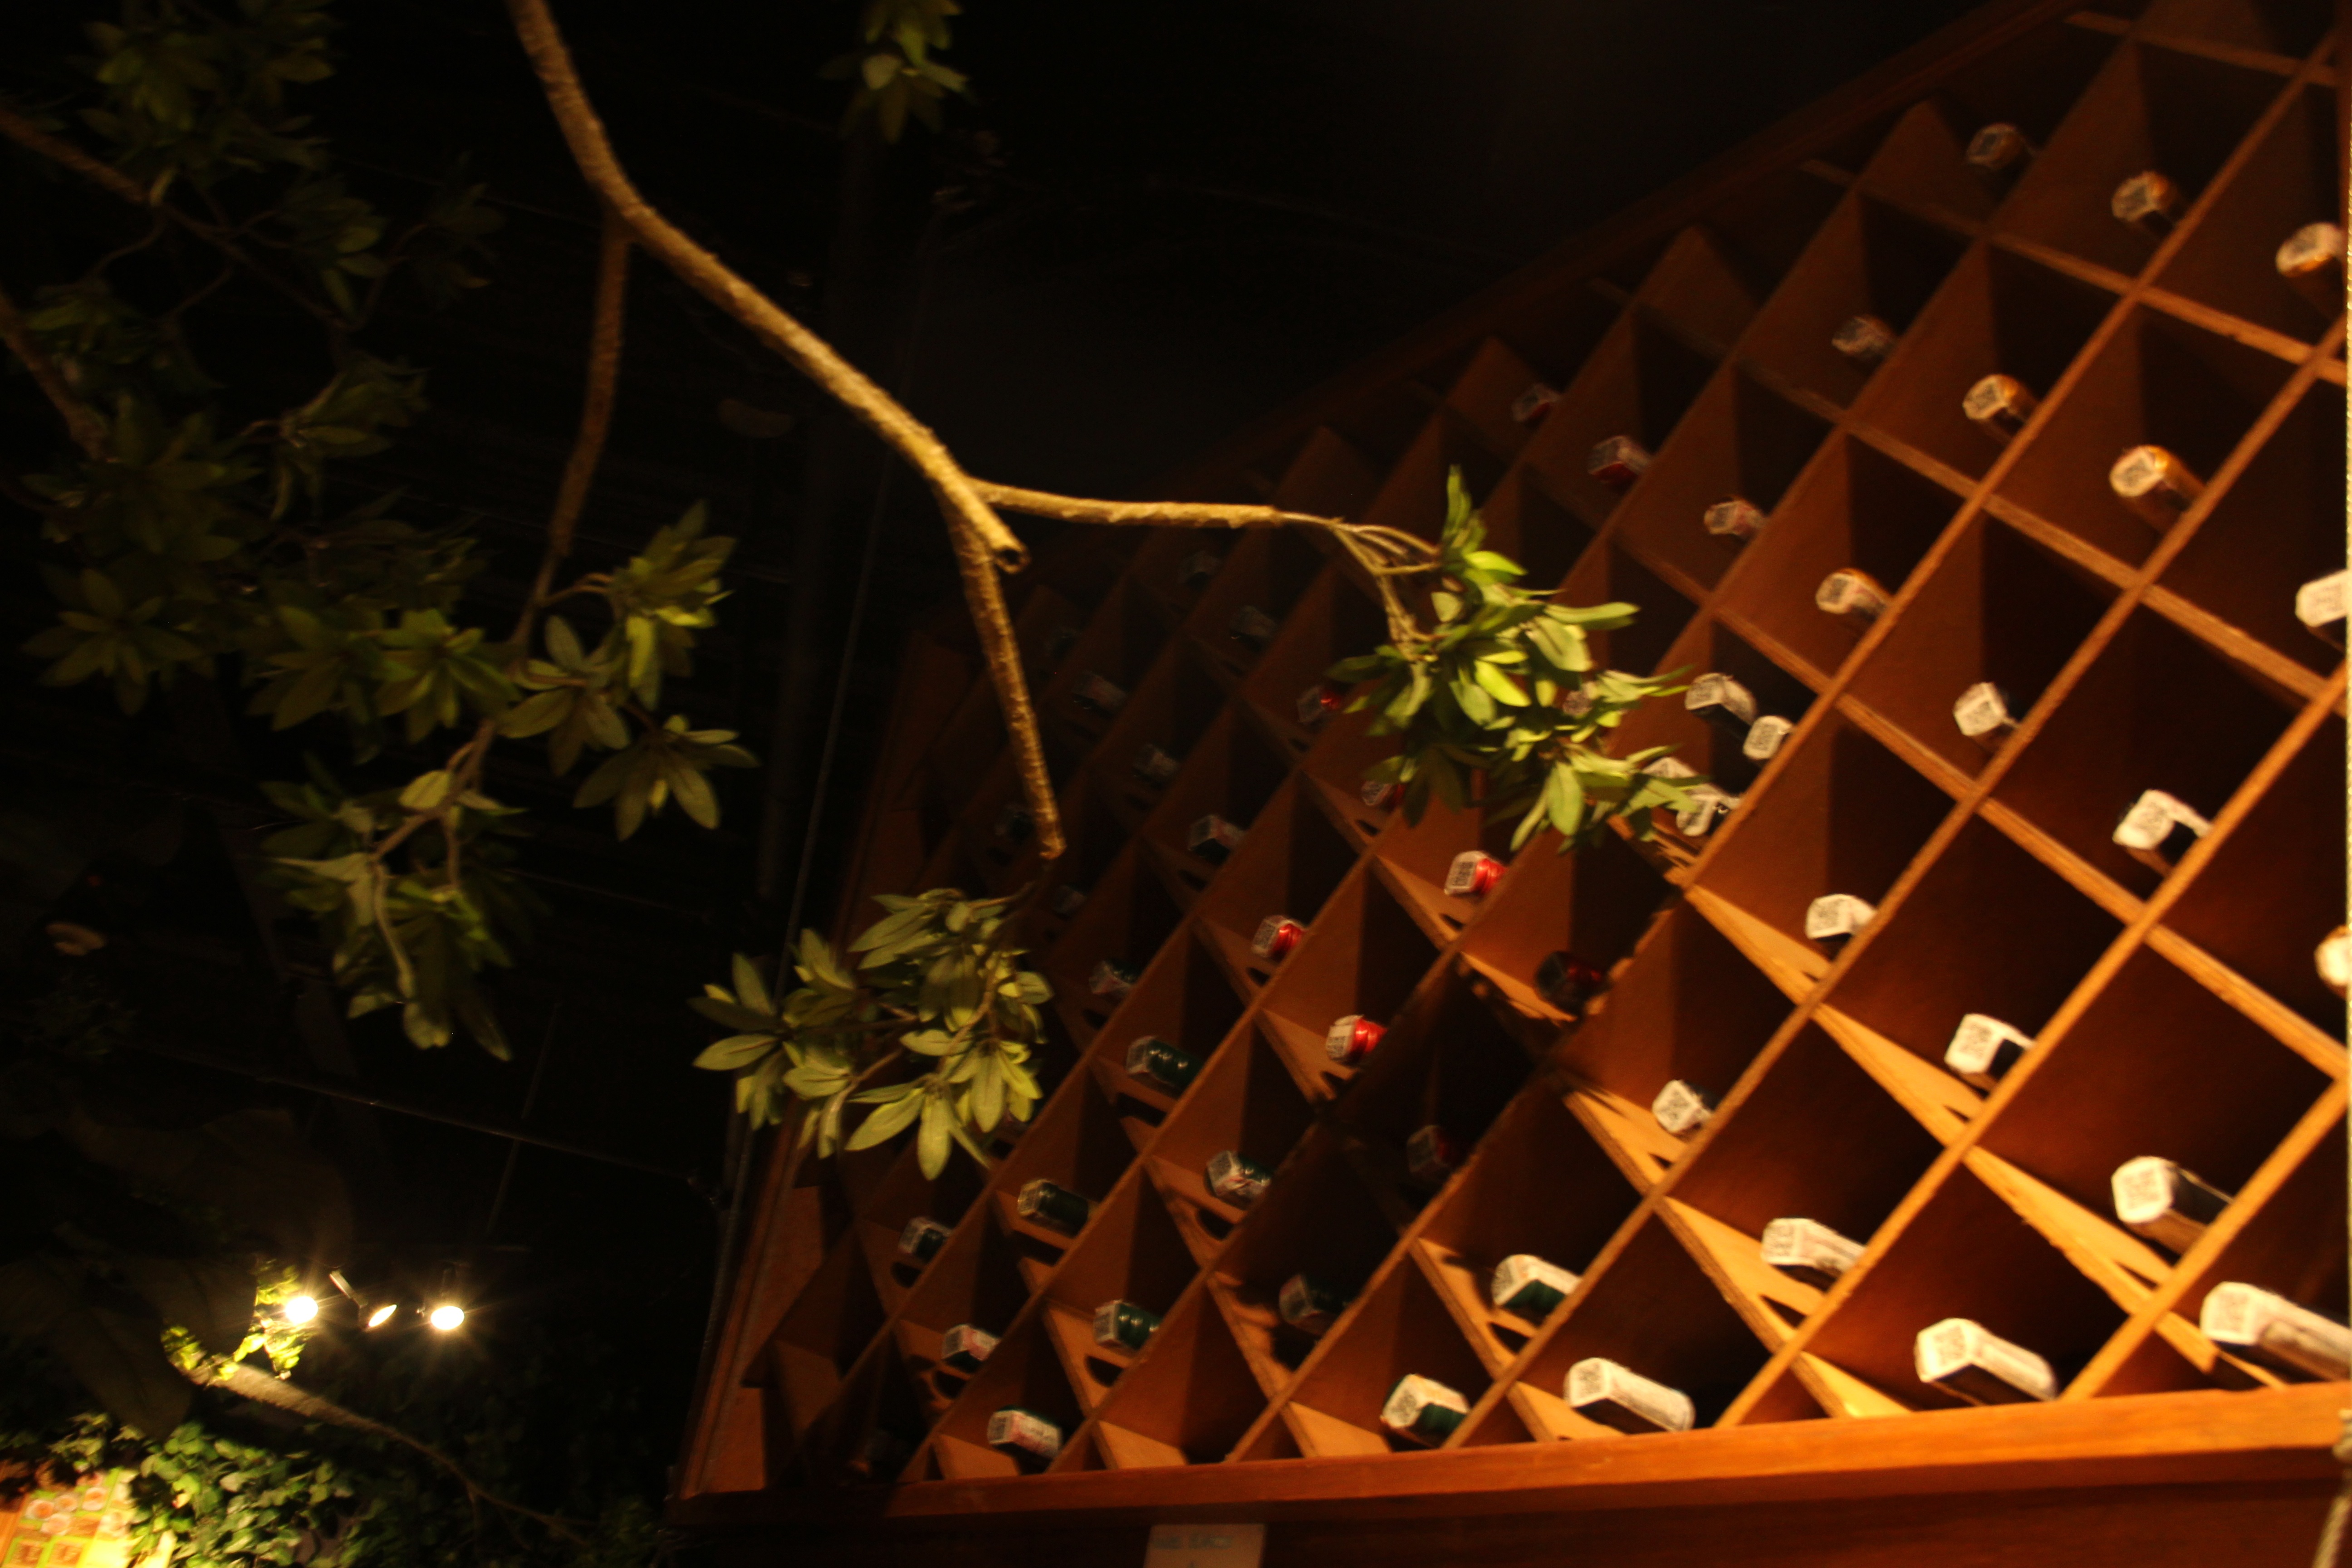
light, wine, night, leaf, flower, glass, darkness, lighting, screenshot, wine tasting